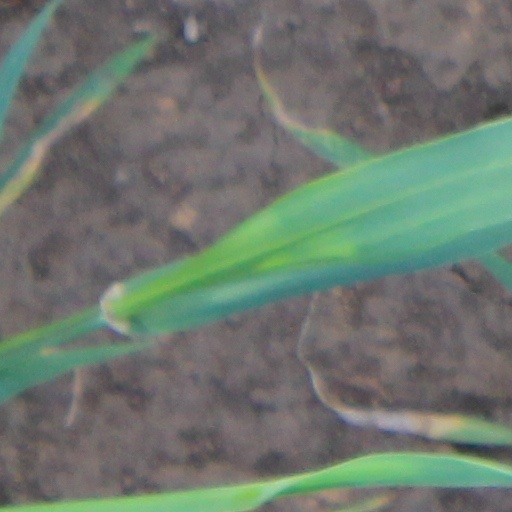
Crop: wheat